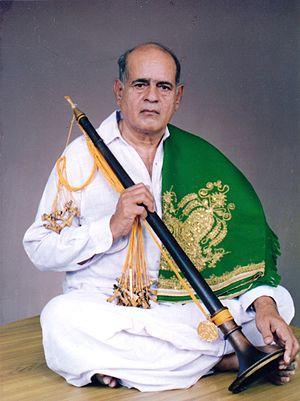
Sheik Chinna Moulana, de Guntur dans l'Etat indien d'Andhra Pradesh, était un musicien de l'Inde du Sud, spécialiste éminent du nadaswaram.